Sylvain Distin

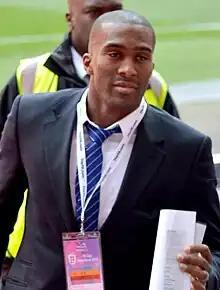
Distin with Everton before the 2012 FA Cup semi-final

Sylvain Distin (born 16 December 1977) is a French former professional footballer. He is left-footed and played as a centre-back, and was also capable of playing at left-back.